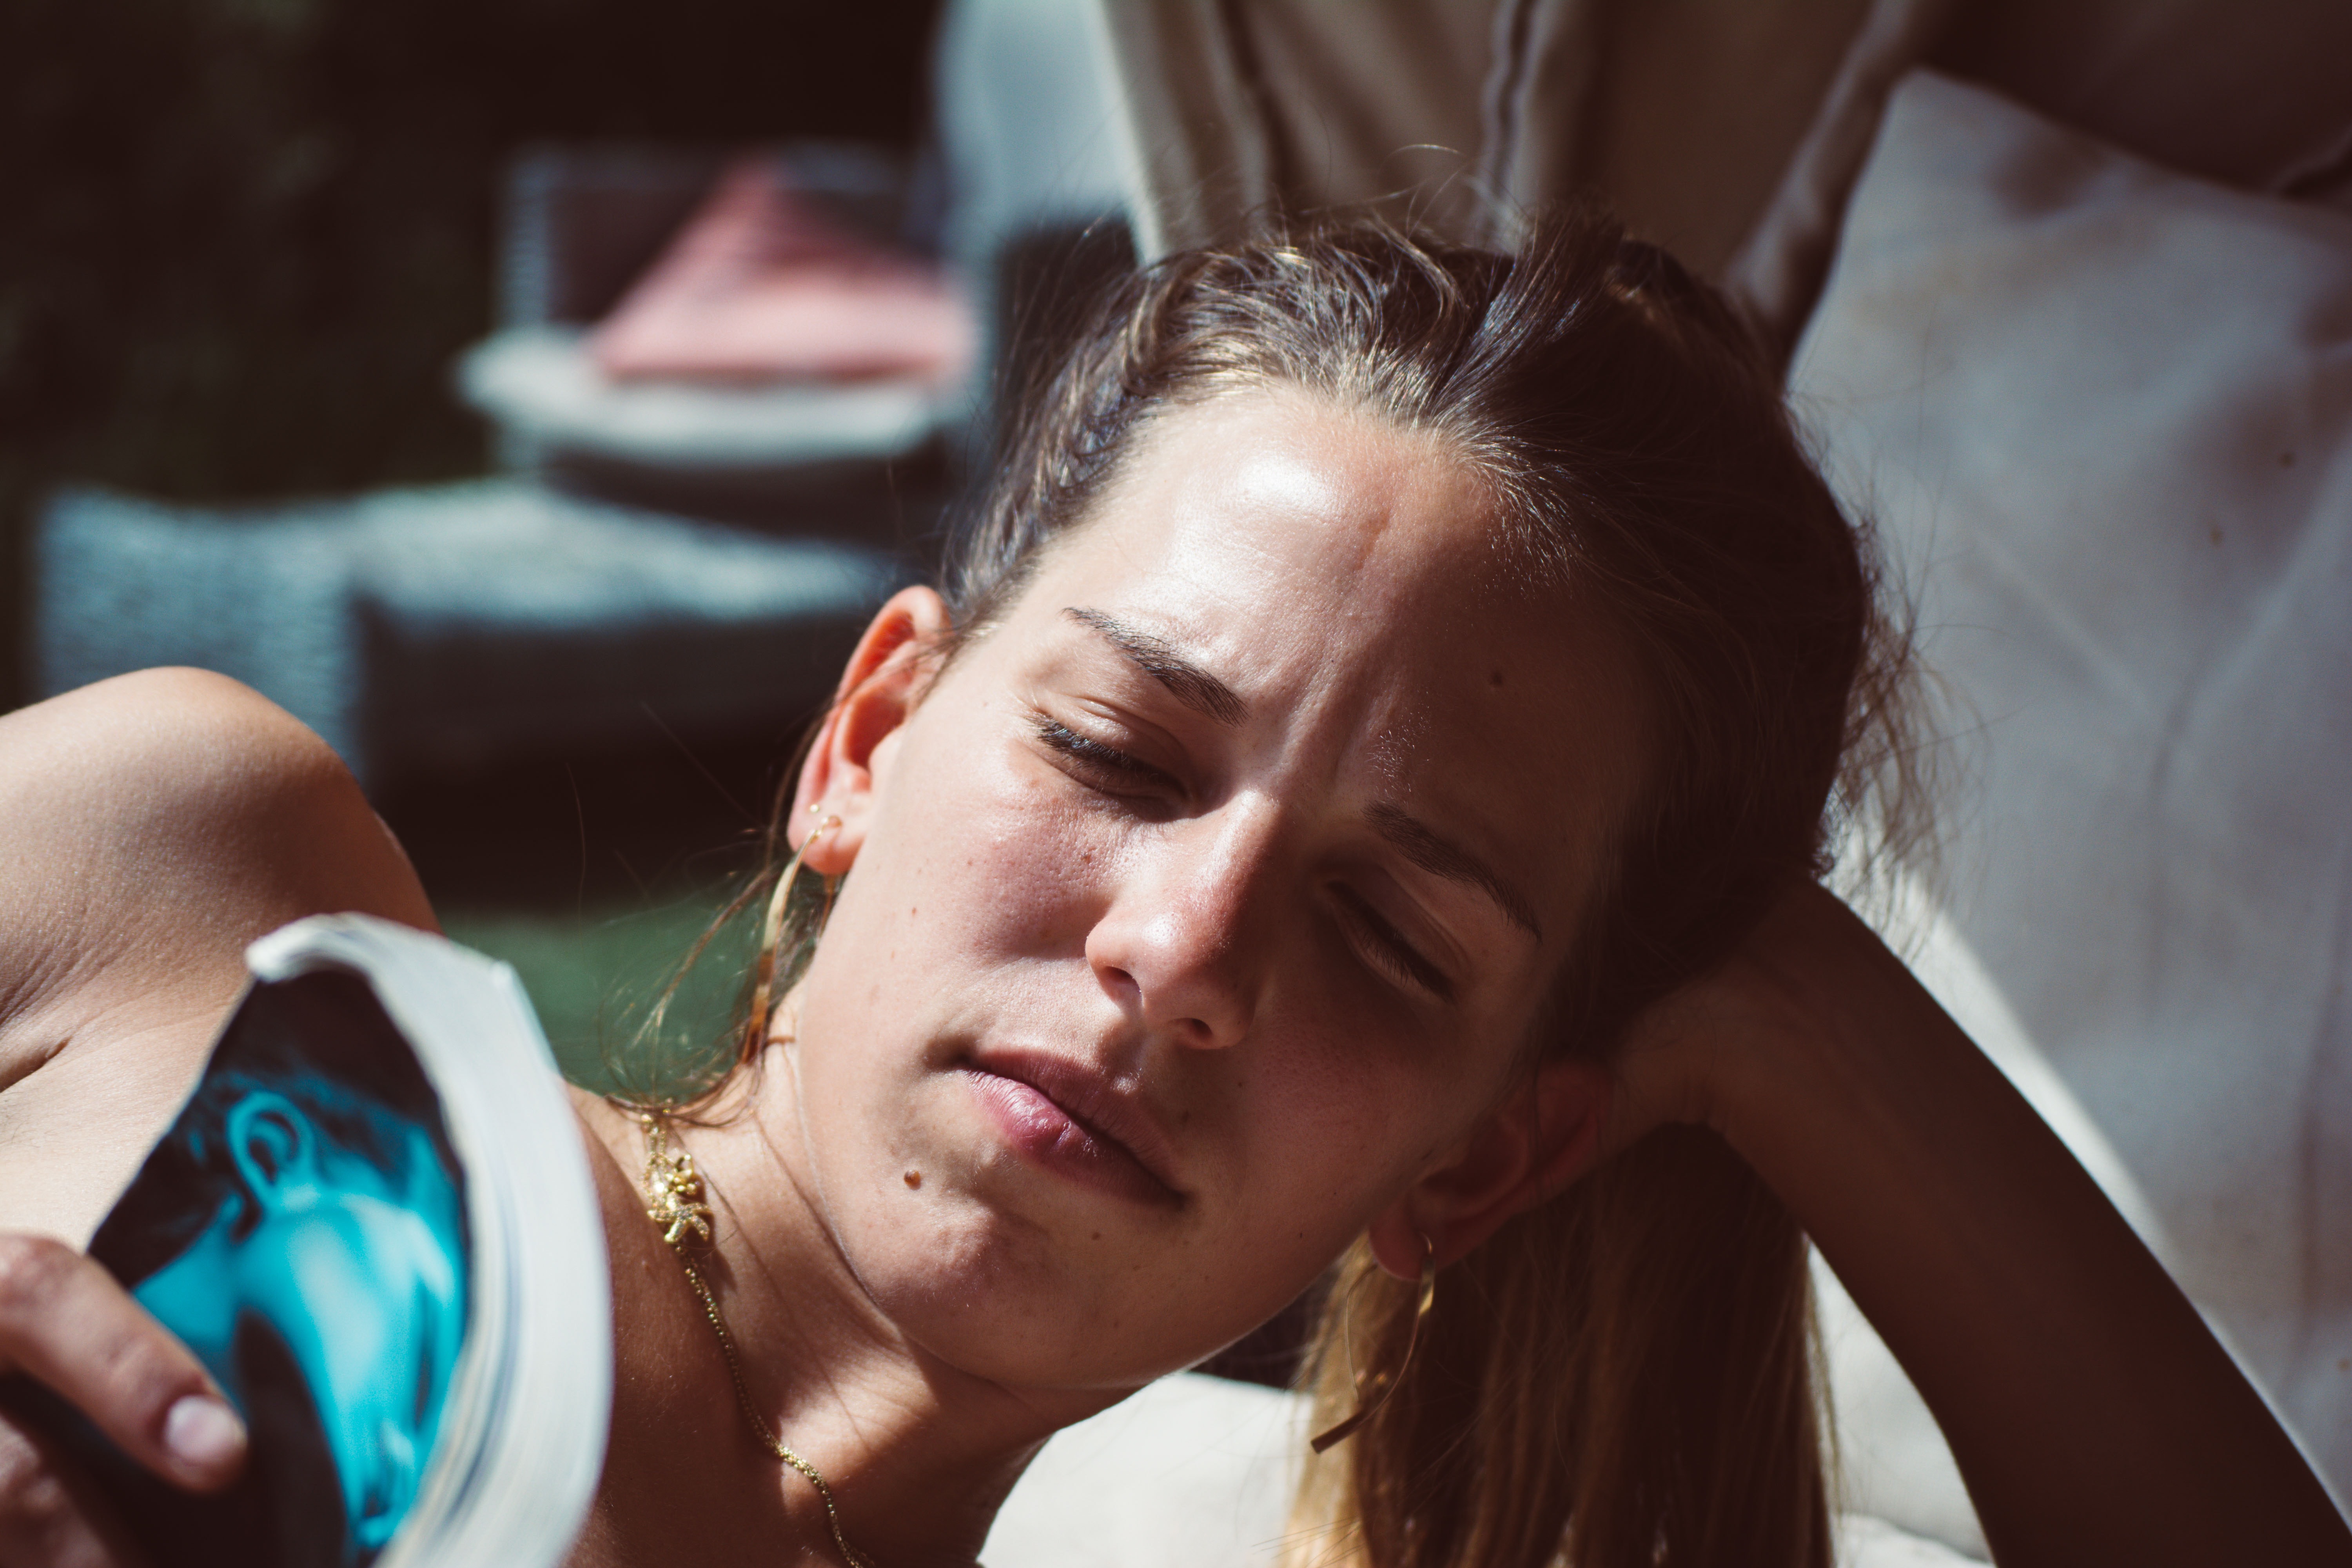
face, skin, head, beauty, nose, eye, human, arm, fun, hand, lip, shoulder, summer, mouth, sunlight, photography, cool, black hair, muscle, smile, vacation, brown hair, long hair, happy, flesh, ear